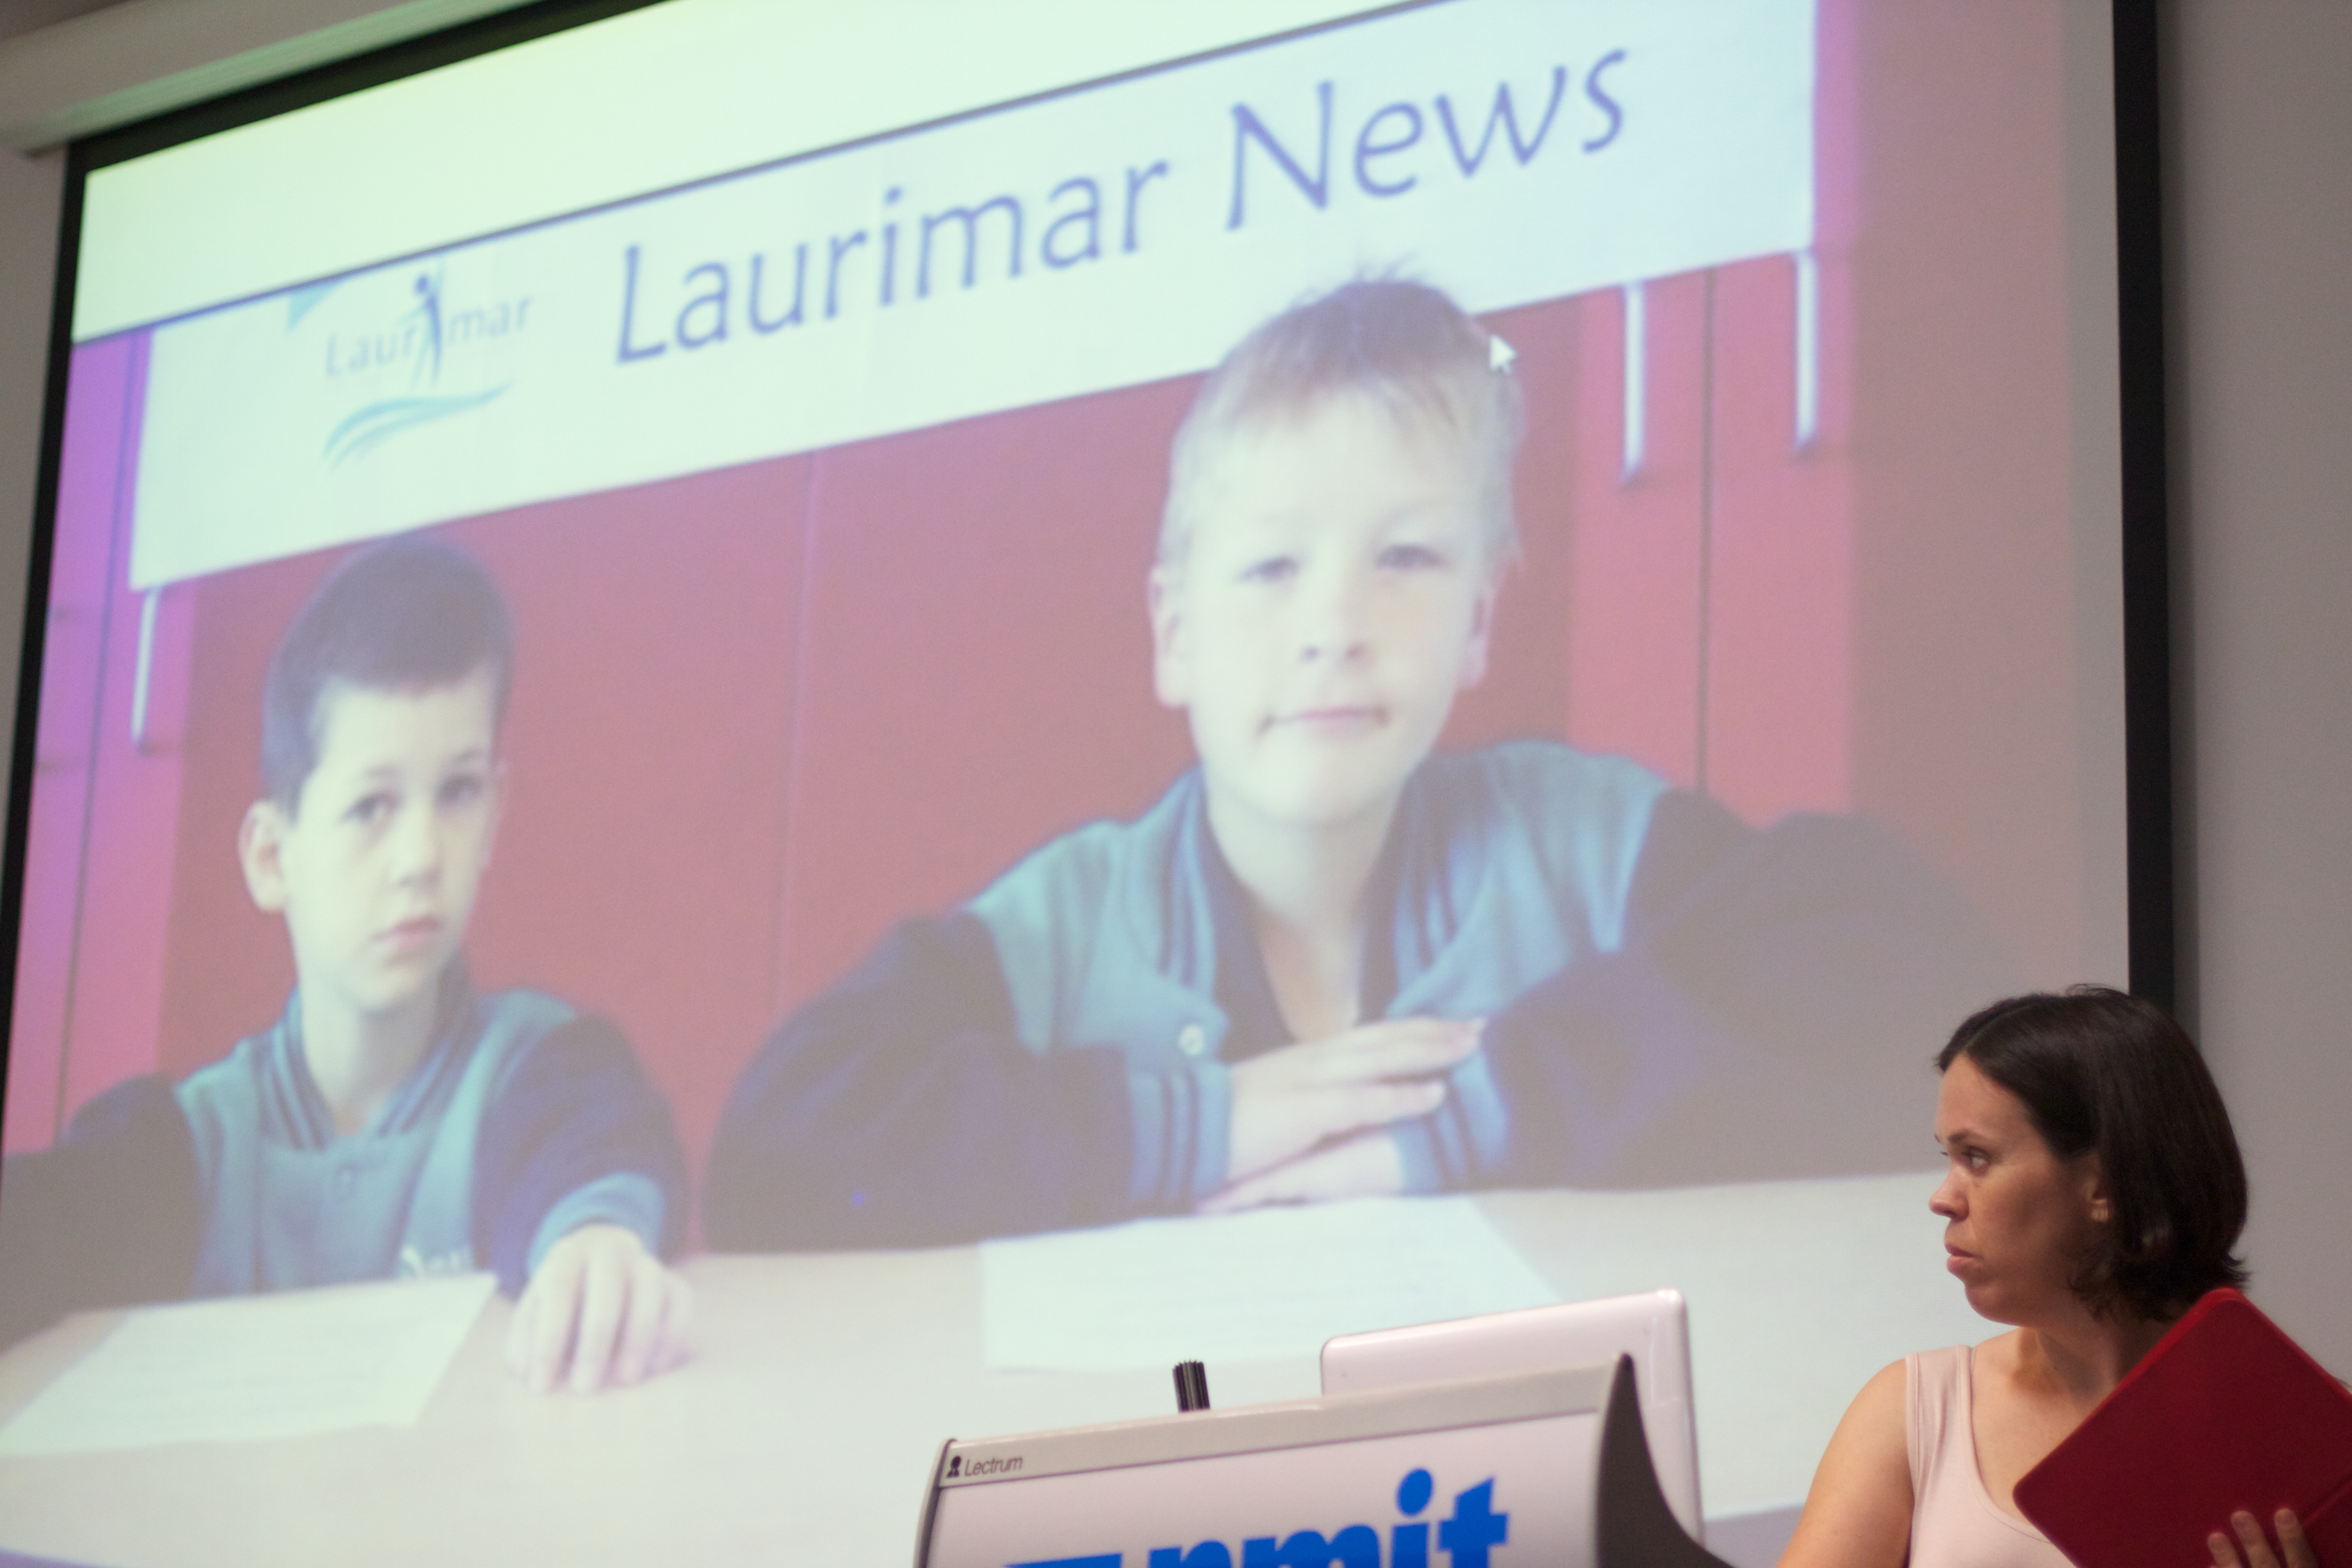
professional, education, learning, auodyssey, plpconnectu, presentation